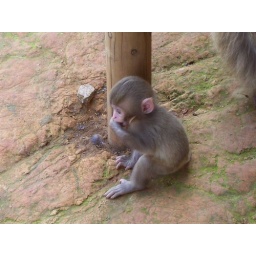
Partly wild monkeys living in the wooded mountains of Arashiyama, but used to humans at the visitor centre